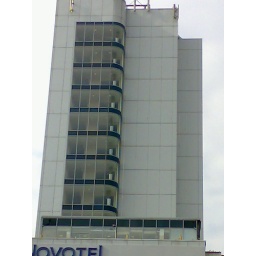
Same plant in the same pot in the same place on every floor!